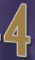
Number: 4